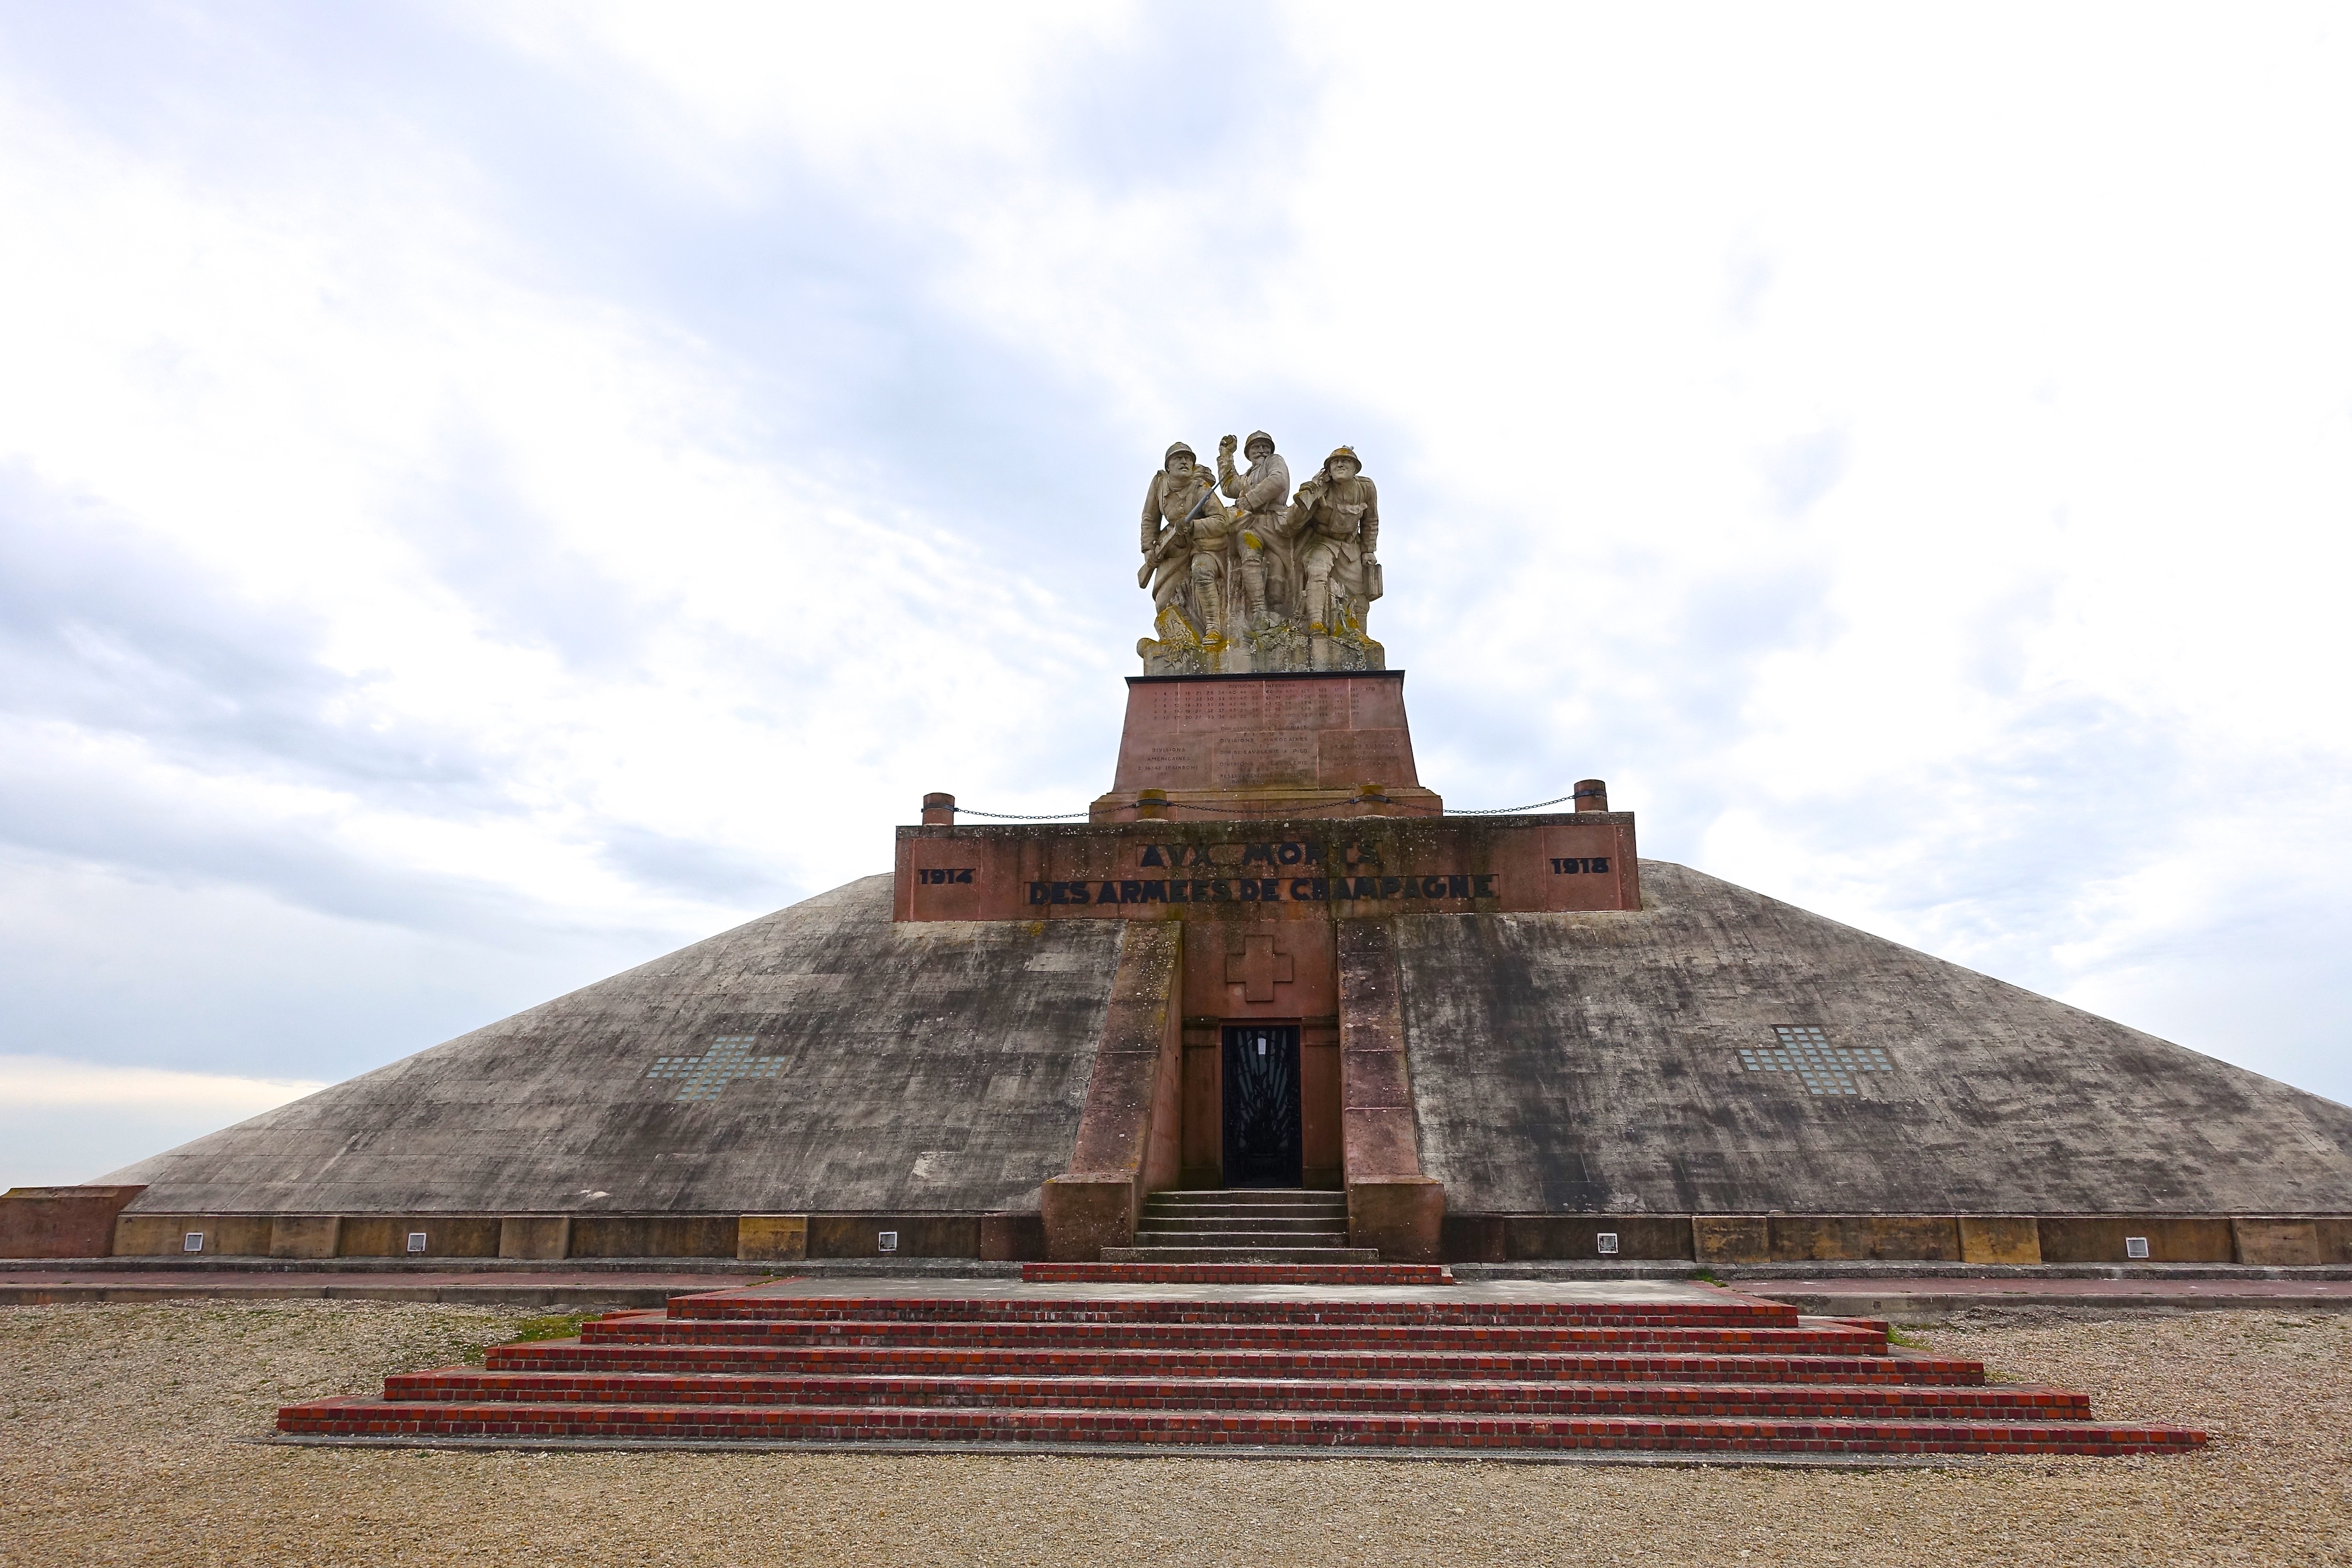
architecture, building, monument, france, tower, peace, landmark, church, chapel, historic, cemetery, place of worship, memorial, place, temple, historic site, ancient history